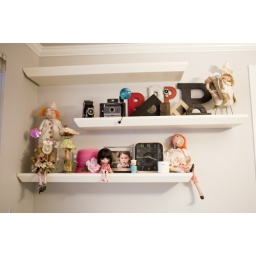
These shelves are above my office desk - just a smattering of collectibles and my collection of 'P's